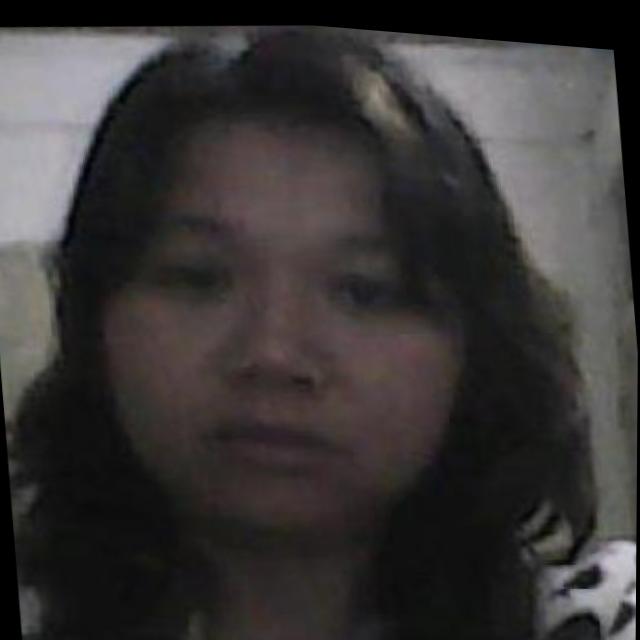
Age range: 21-44